Broletto, Brescia

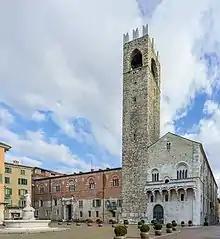
Piazza Balcony and Tower of Broletto.

Initial construction of the Broletto took place during 1187—1230, although the structure has undergone many modifications over the centuries, specially after the Sack of Brescia in 1512 during the War of the League of Cambrai.